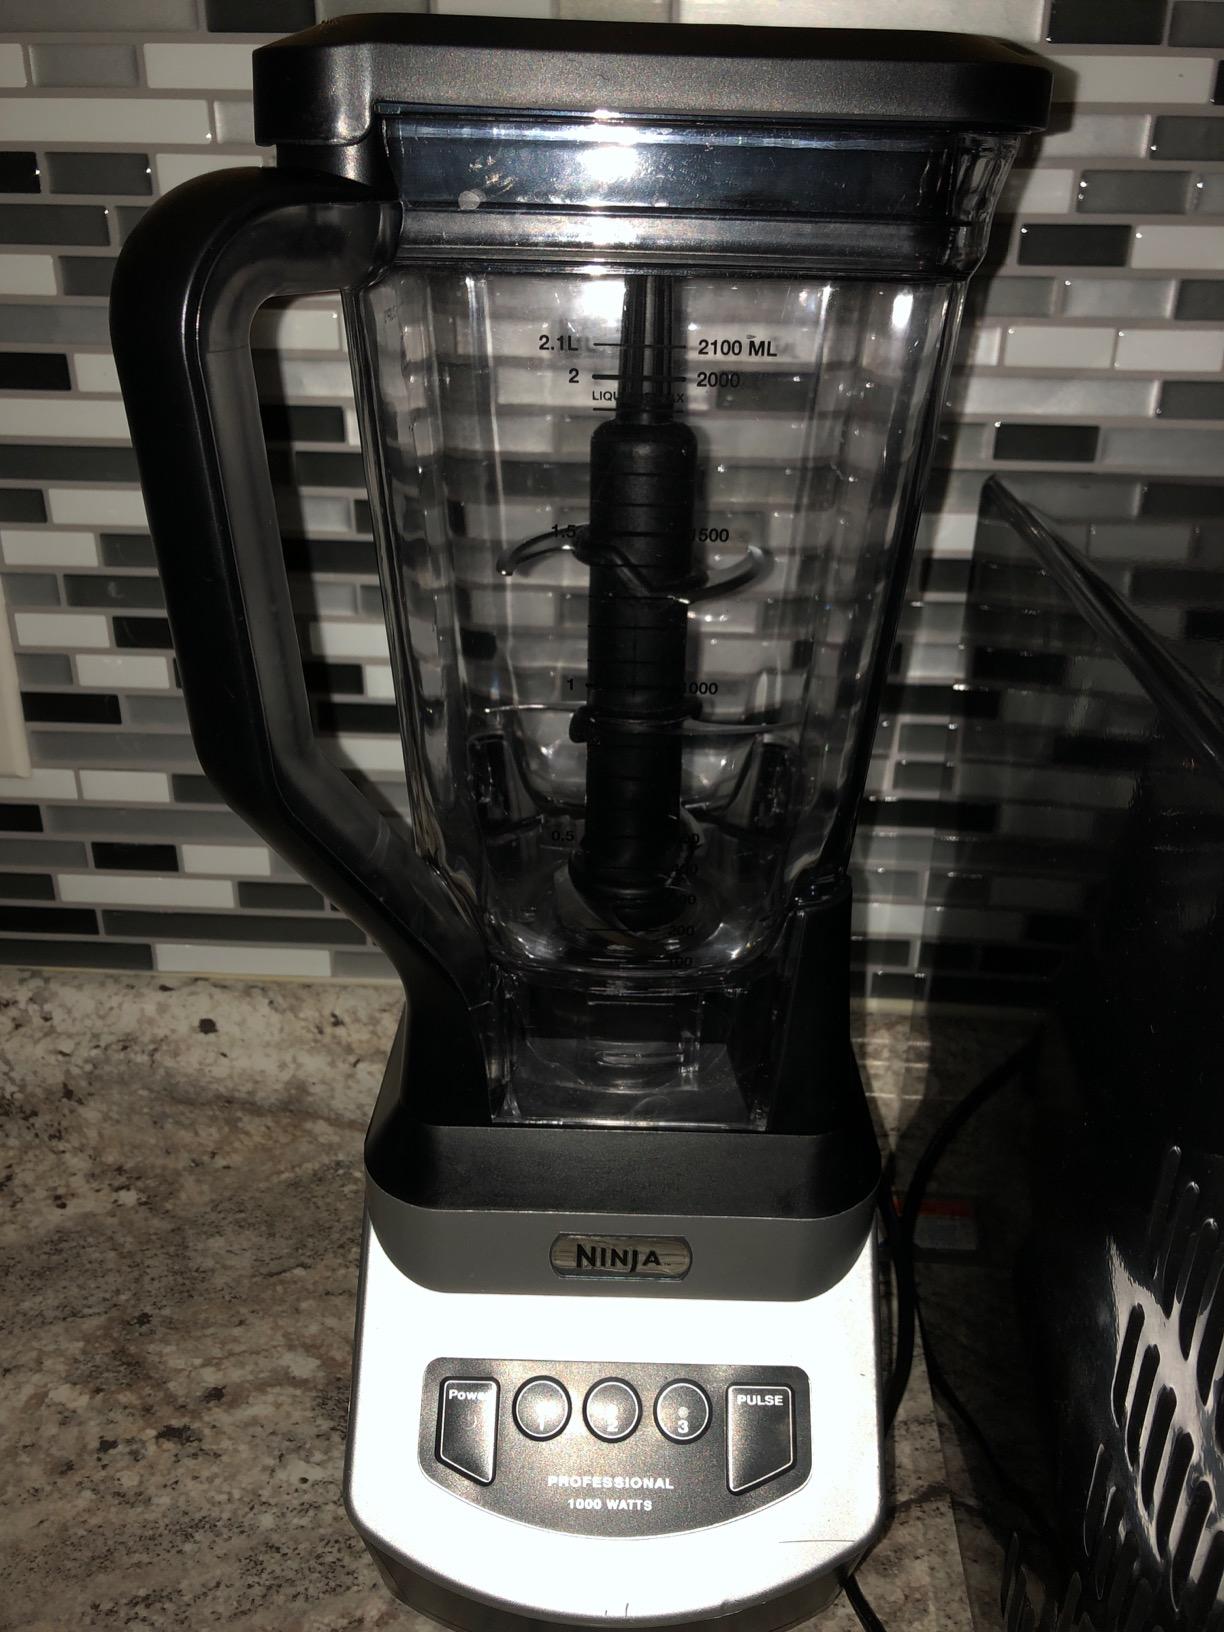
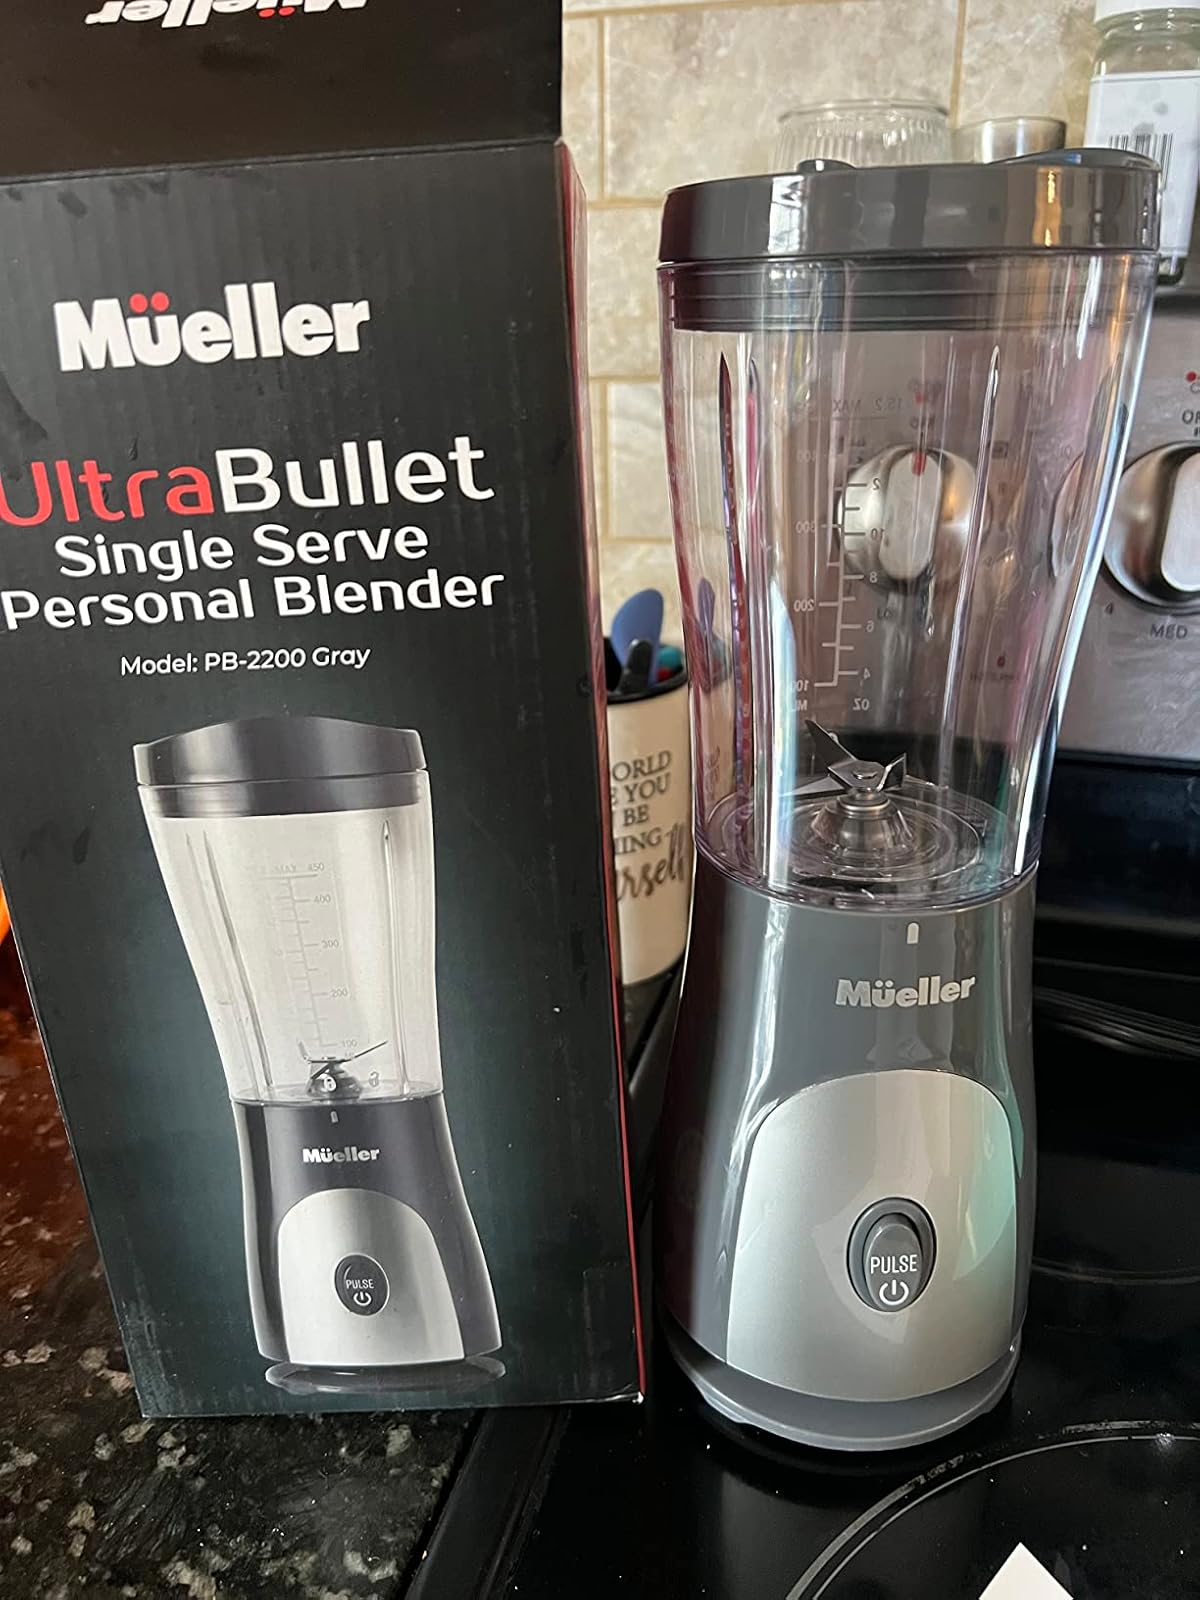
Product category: items_blender
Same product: no